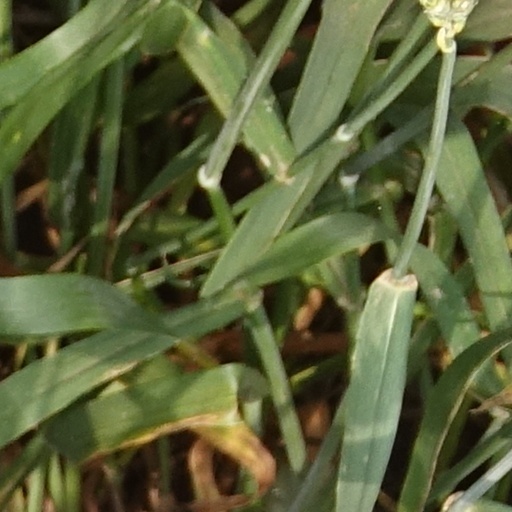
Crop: wheat